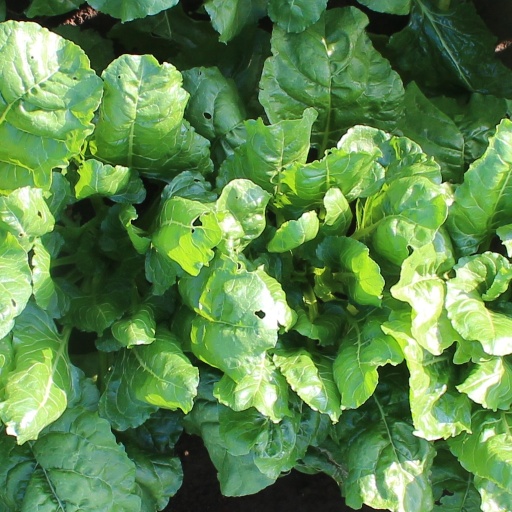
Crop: sugar beet